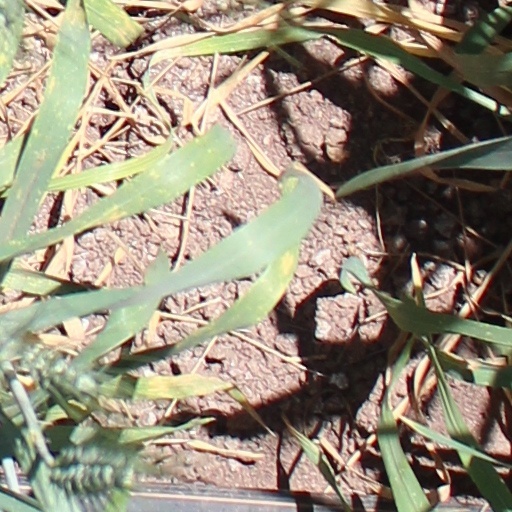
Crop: wheat